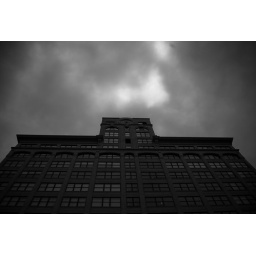
building in sky